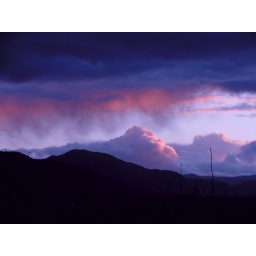
Atardecer en rojos y azules / Sunset in red & blue